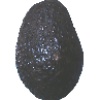
Label: avocado